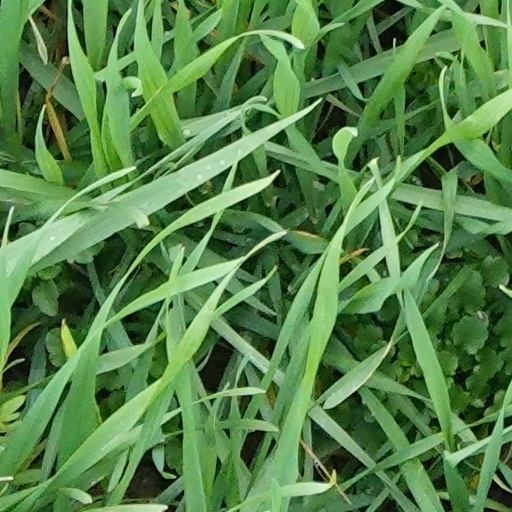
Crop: wheat